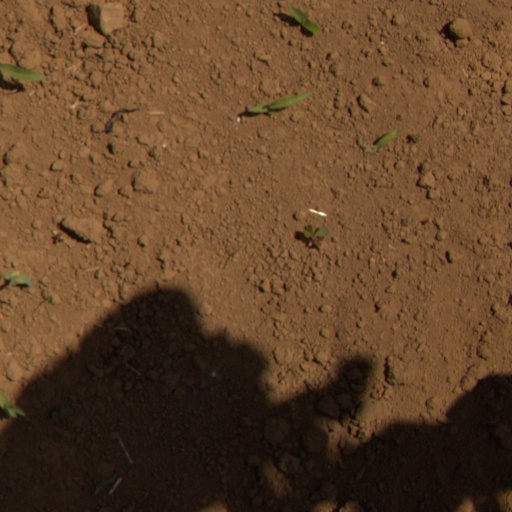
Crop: Jerusalem artichoke